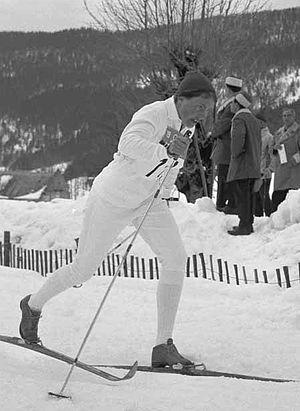
Britt Strandberg est une fondeuse suédoise.